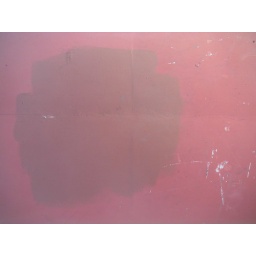
bridge support near the river